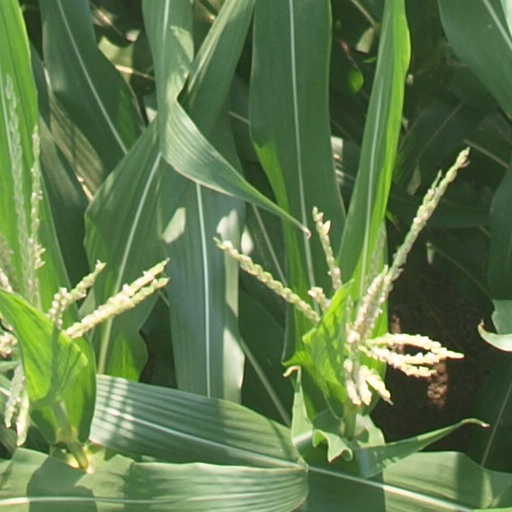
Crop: maize; corn